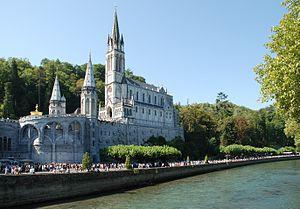
Basilique Notre Dame du Rosaire et Basilique de l'Immaculée Conception au dessus de la Grotte des Apparitions, et Gave de Pau, à Lourdes
Cet article traite de différents aspects de la culture dans les Hautes-Pyrénées, un département du sud-ouest de la France.
Marie-Dominique Peyramale, né le 9 janvier 1811 à Momères, dans les Hautes-Pyrénées et décédé le 8 septembre 1877 à Lourdes est un prêtre catholique français du XIXᵉ siècle, curé-doyen à Lourdes de 1855 à sa mort. De 1858 à 1862, il fut un témoin privilégié, d'abord sceptique puis soutien d'une jeune paroissienne, Bernadette Soubirous, qui affirmait avoir été la bénéficiaire d' apparitions d'une Dame qu'elle nomme "Aquero" et en qui l'Église catholique reconnaîtra la Vierge Marie récemment déclarée avoir été conçue sans péché.
La basilique de l'Immaculée-Conception est la première en date des basiliques de Lourdes, plus important centre de pèlerinage des Hautes-Pyrénées et de France.